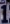
Number: 1